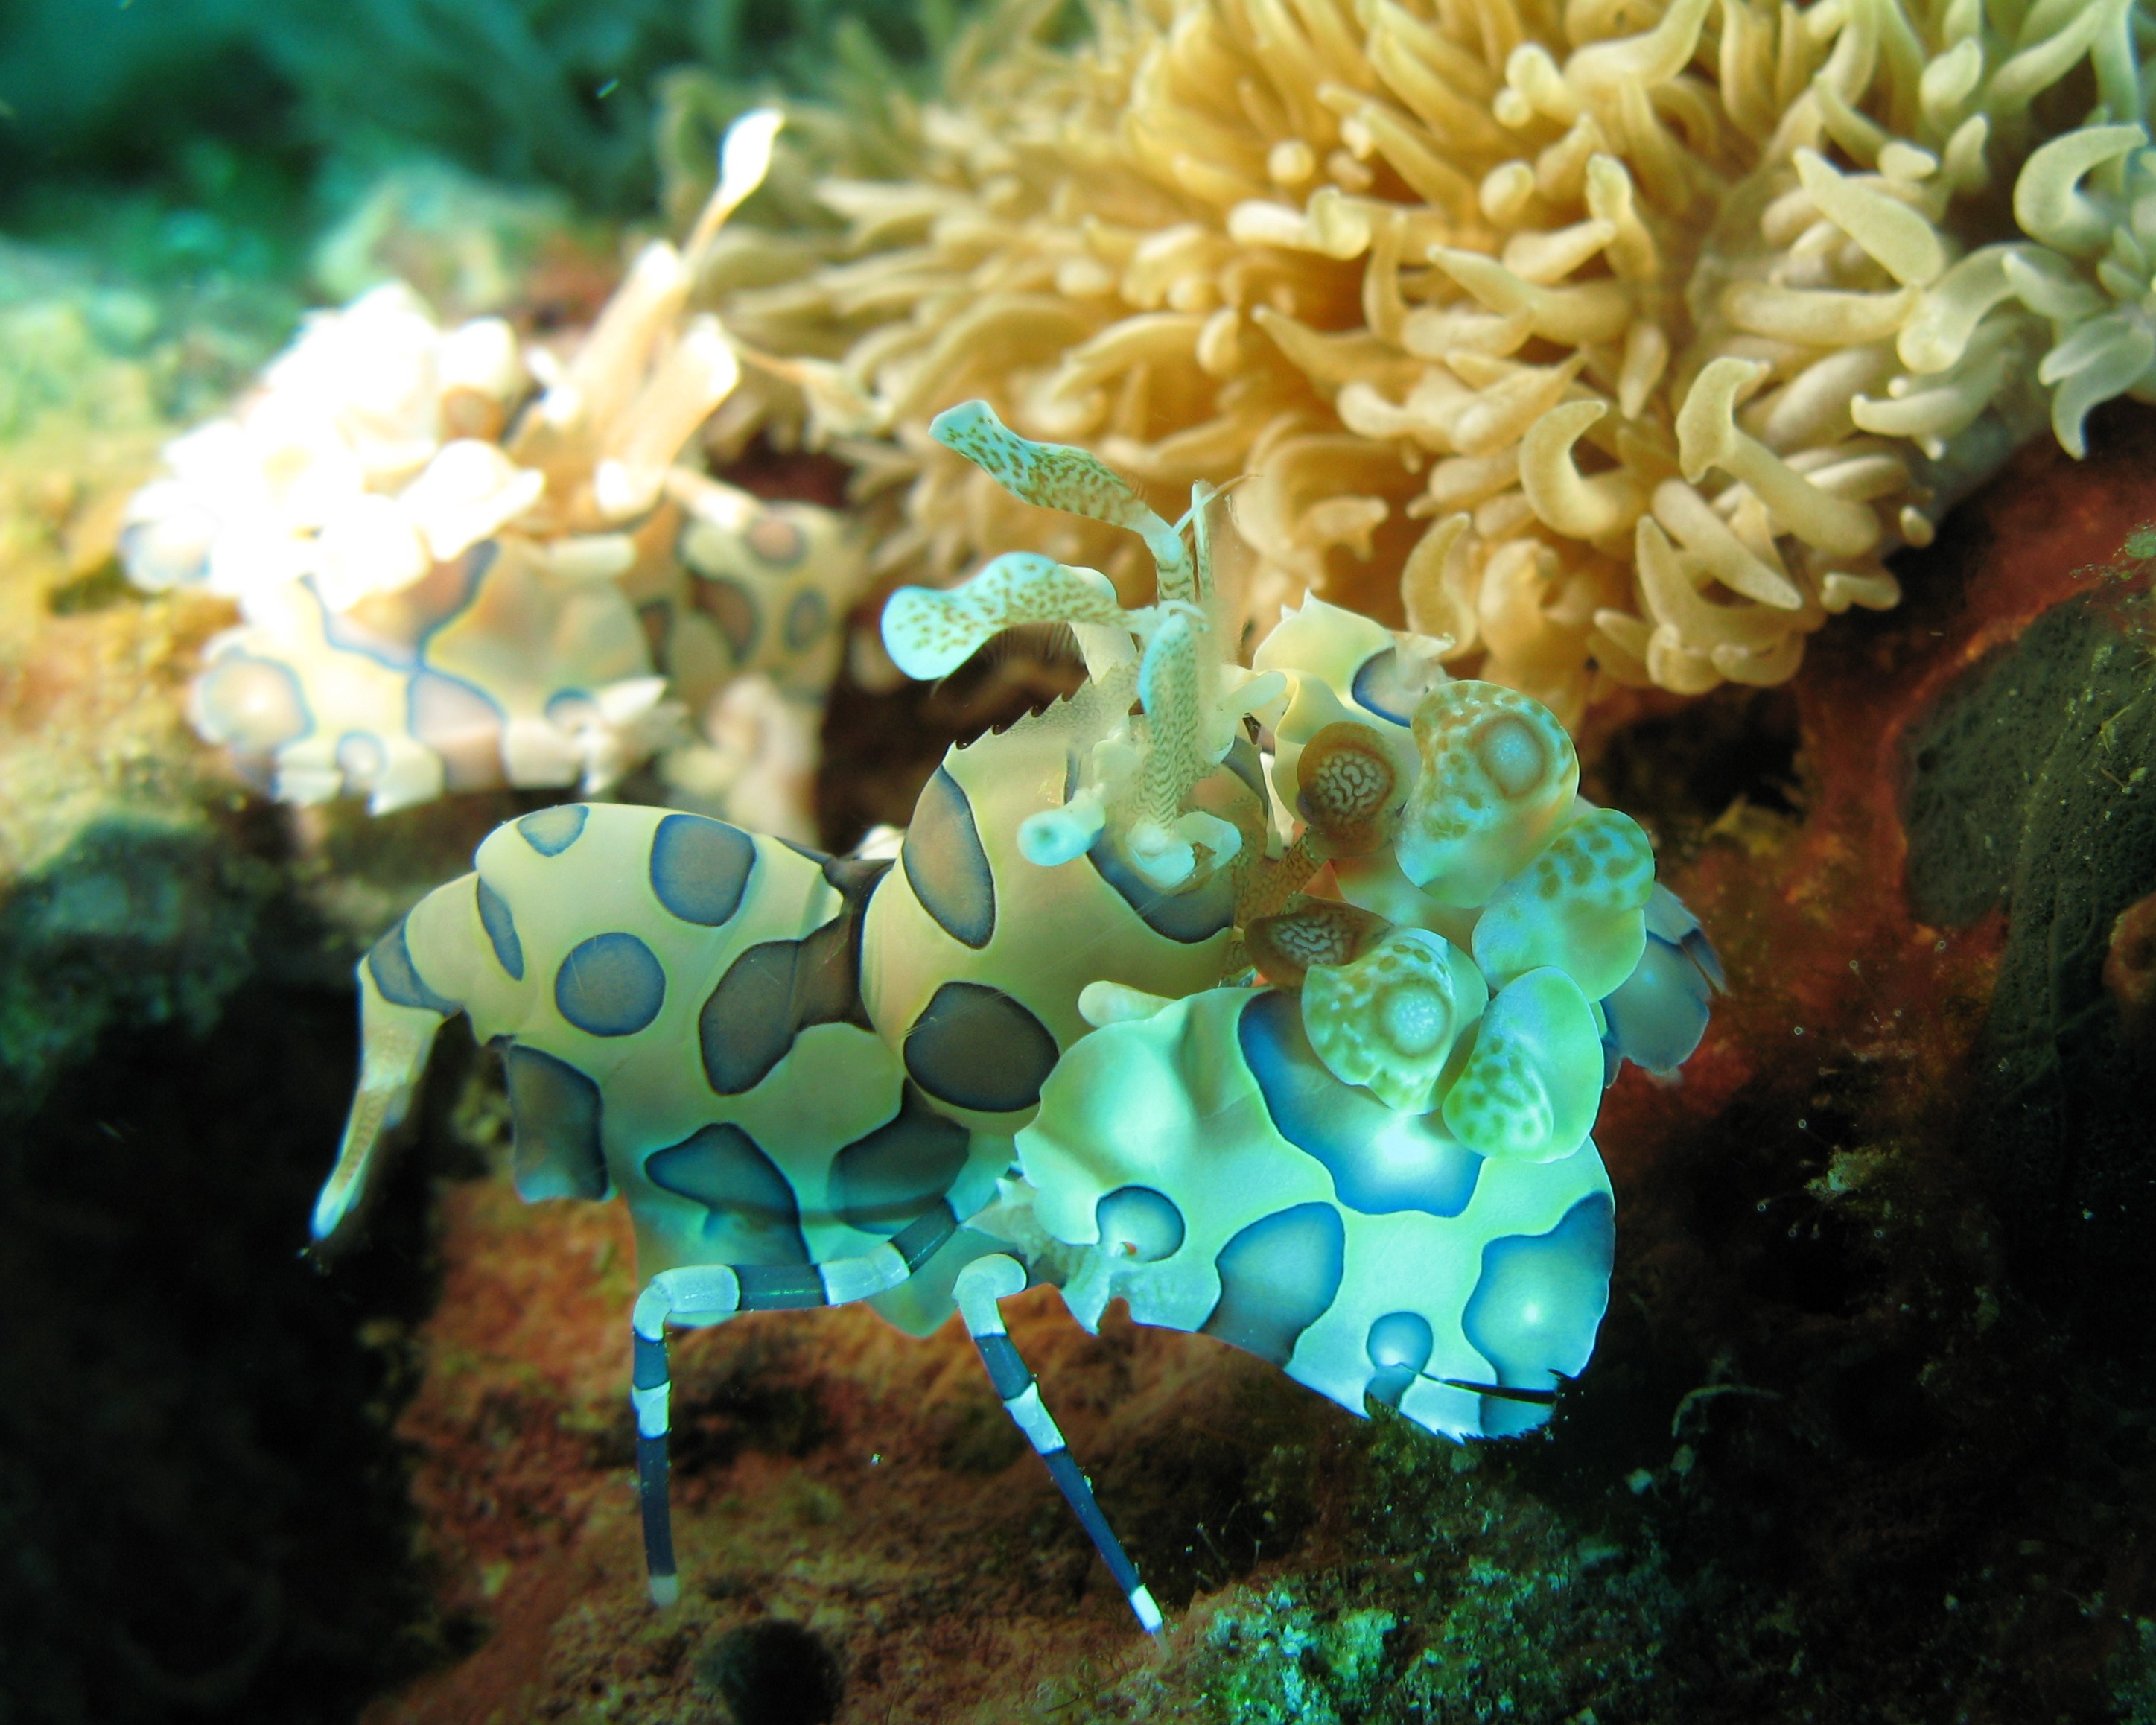
diving, underwater, high, biology, fish, coral, coral reef, invertebrate, reef, shrimp, cool image, aquarium, hires, philippines, elegans, hi, res, scuba, powershotg7, canong7, undersea, geocountryphilippines, cebu, harlequin, picta, hymenocera, organism, anemone fish, sea anemone, marine biology, coral reef fish, marine invertebrates, pomacentridae